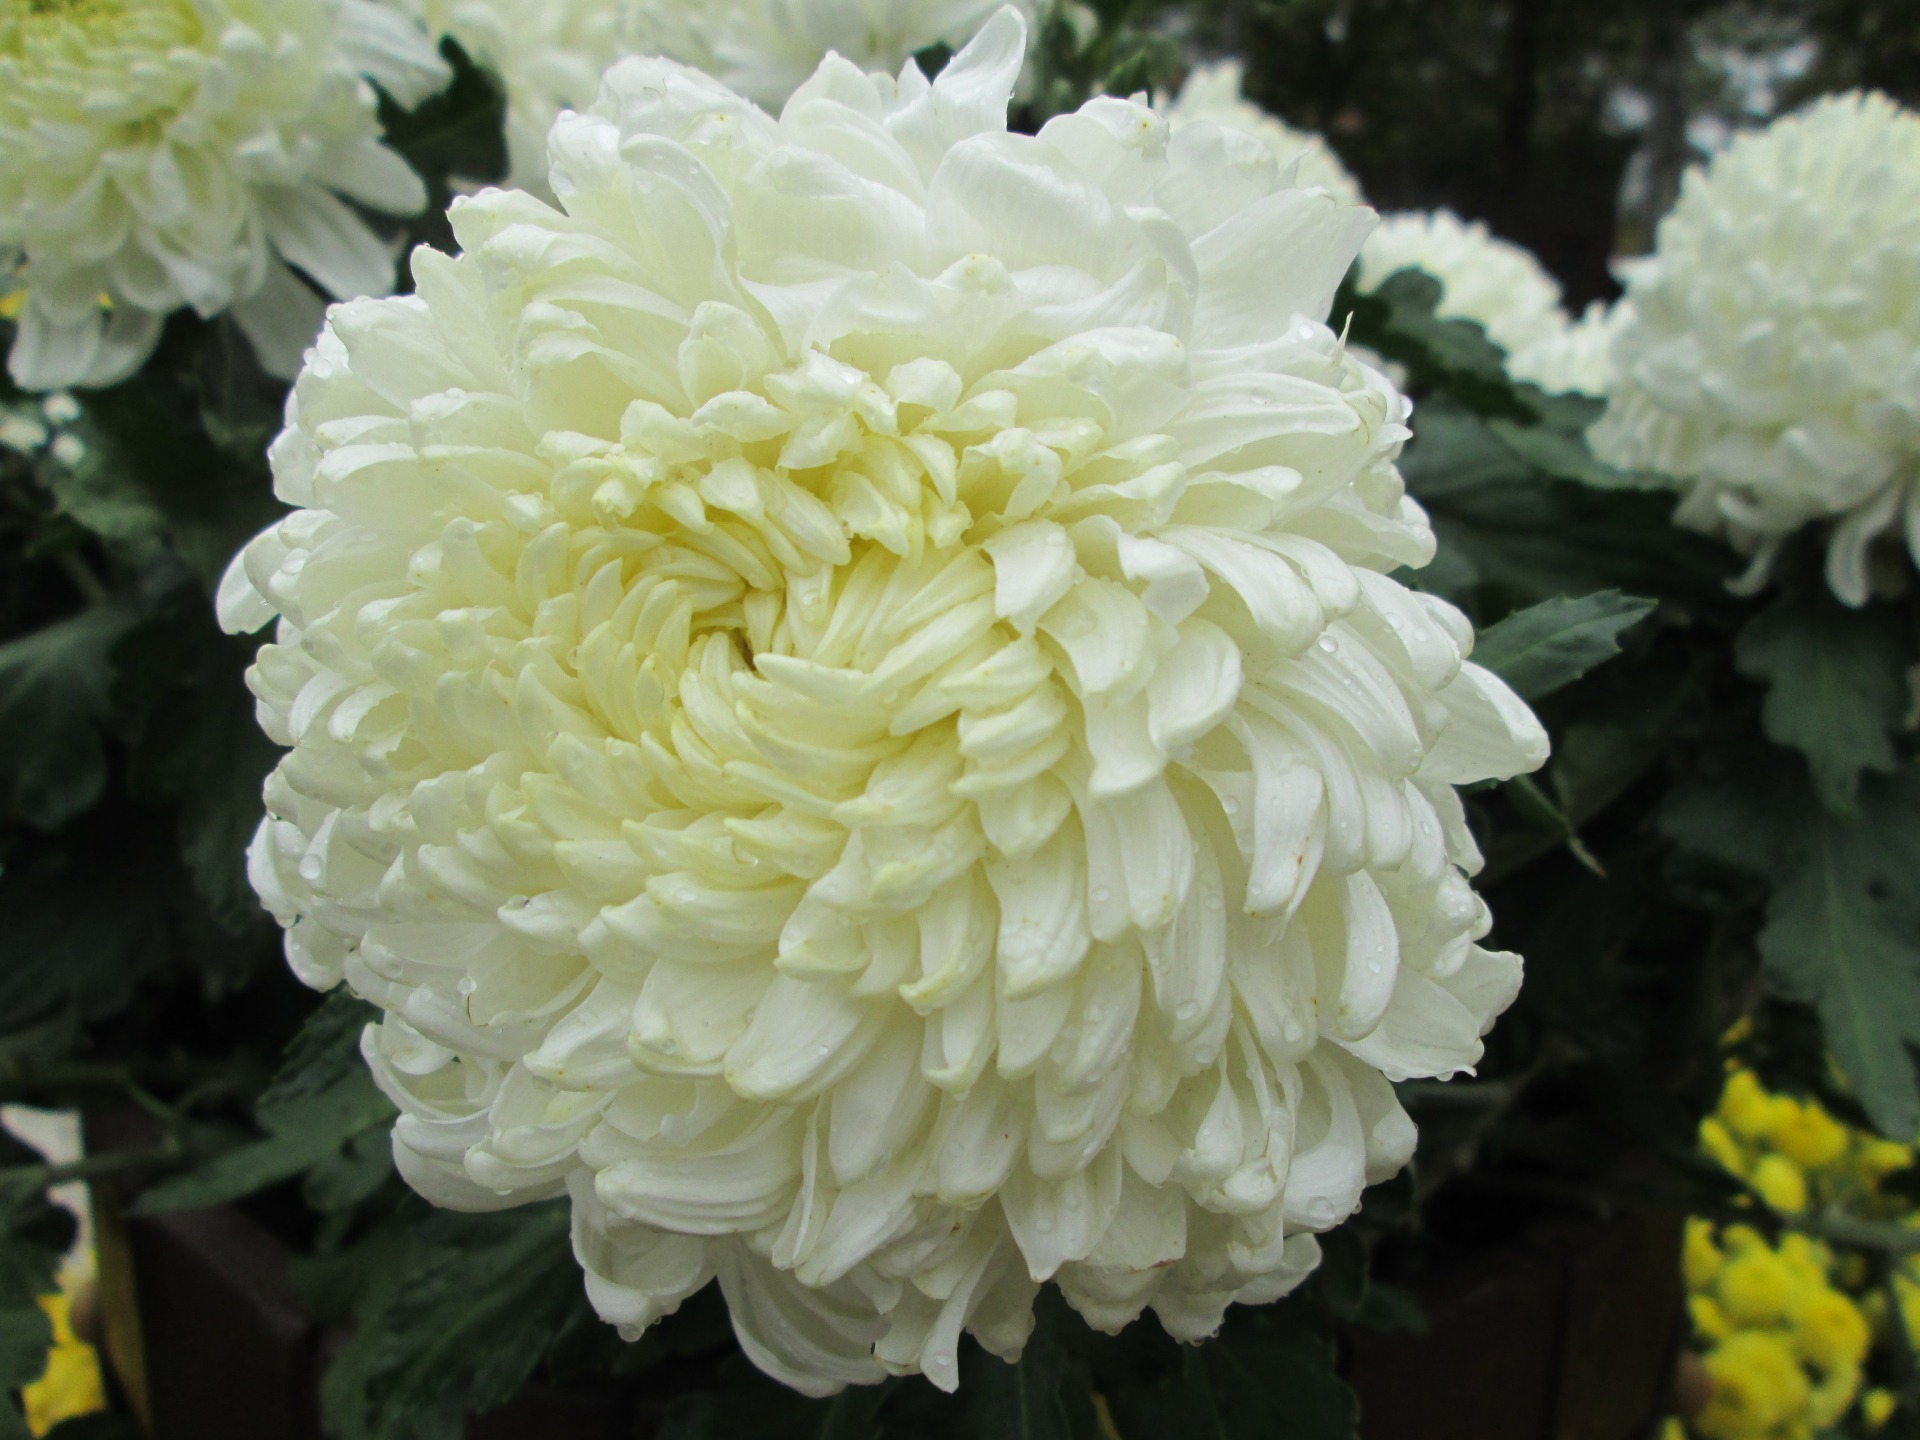
plant, white, flower, petal, park, dahlia, chrysanthemum, flowering plant, daisy family, annual plant, land plant, chrysanths